Velocette Venom

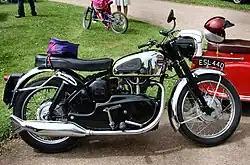
"Sport" model with engine fairings

The Venom had high quality chrome plating and was finished in black paintwork with gold pinstriping. The "Sport" models of the Venom and the Viper were among the first production motorcycles to have glass fibre enclosure panels from 1960. These "quickly-detachable" enclosures were produced for Velocette by Avon and extended from the front of the engine, level with the top of the crankcases, to the rear pillion footrests. Although a practical addition in preventing oil-stained clothing, the panels were unpopular with the traditional buyers of Velocette singles.